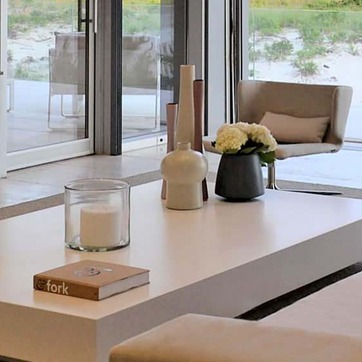
Material: ceramic